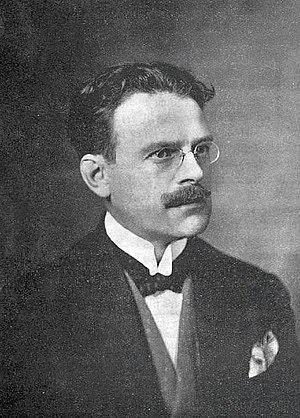
Octave Léry vers 1930.
Octave Joseph Léry, est le premier président de la fédération française de rugby, de 1920 à 1928, élu alors qu'il est le président du Comité des Pyrénées, et qu'il exerce le métier de vétérinaire dans la ville rose, puis devient le directeur des abattoirs de la ville. Il est également chroniqueur sportif régulièrement pour La Dépêche du Midi.